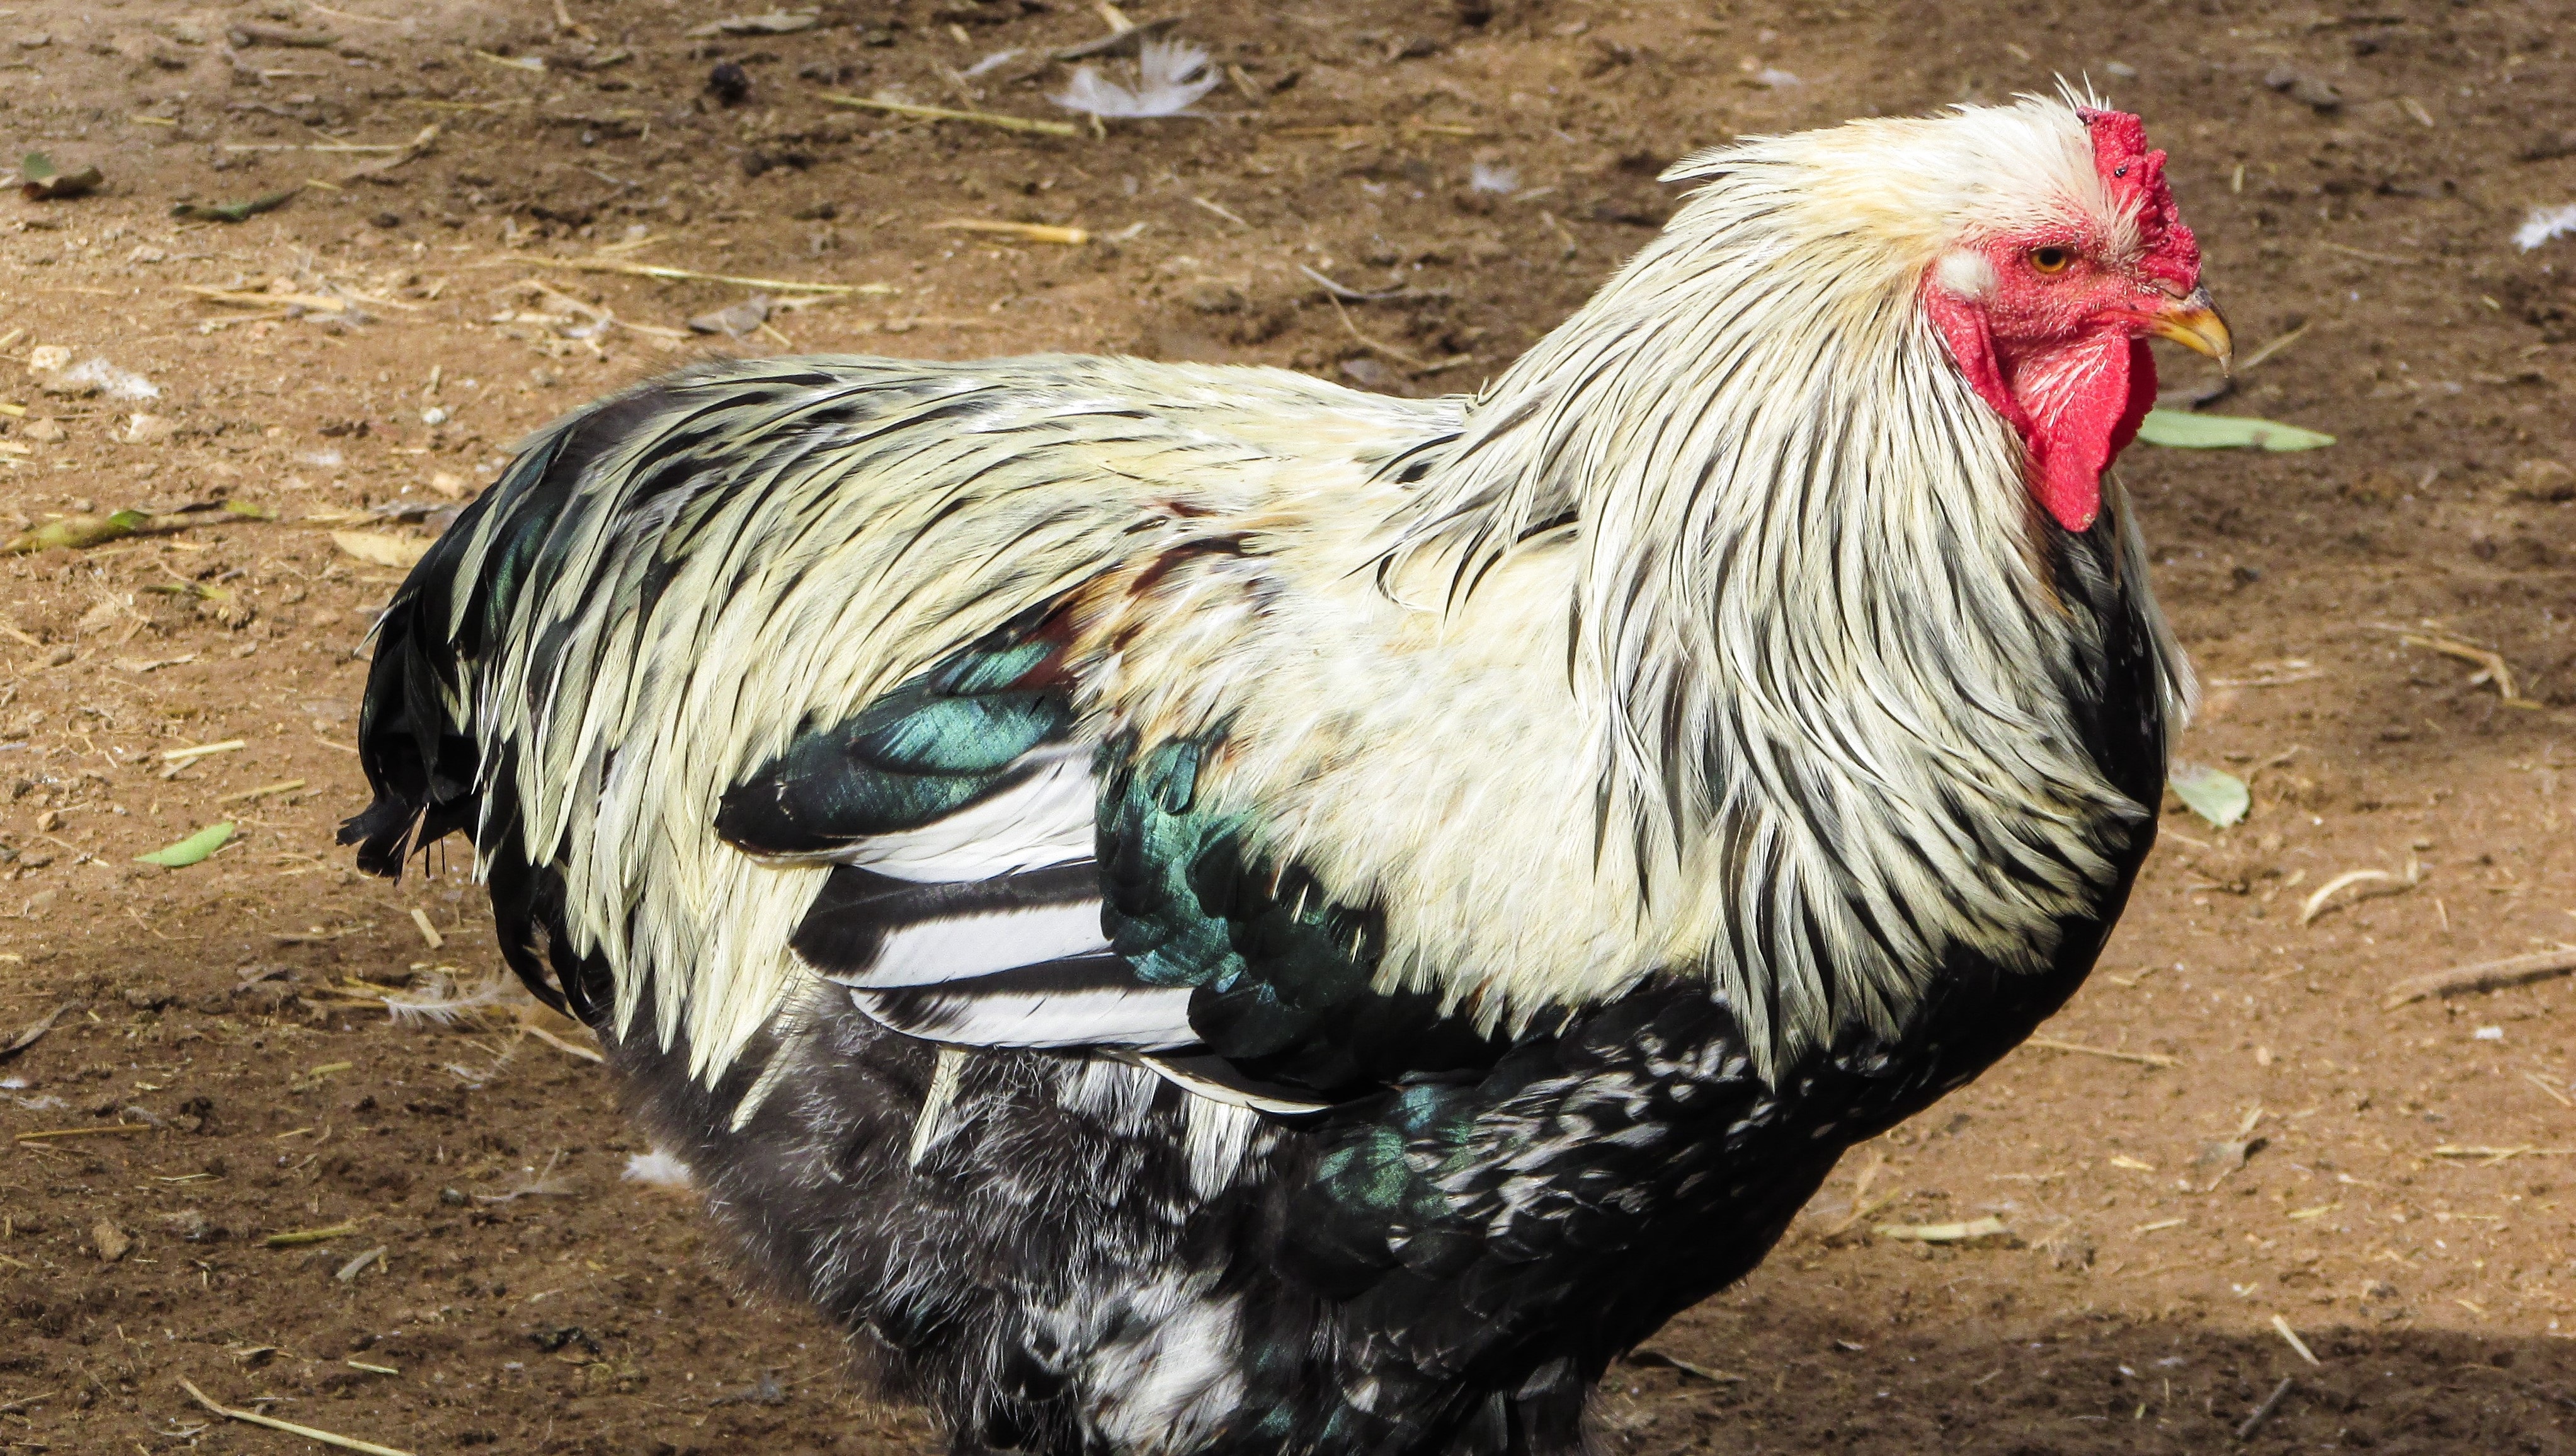
bird, wing, farm, animal, farming, beak, livestock, agriculture, chicken, fowl, fauna, rooster, plumage, poultry, hen, galliformes, vertebrate, domestic, phasianidae